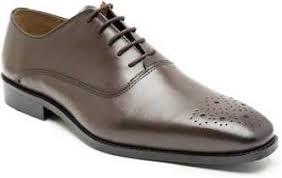
Label: Brogue